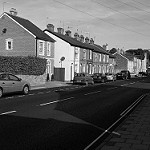
Label: B & W